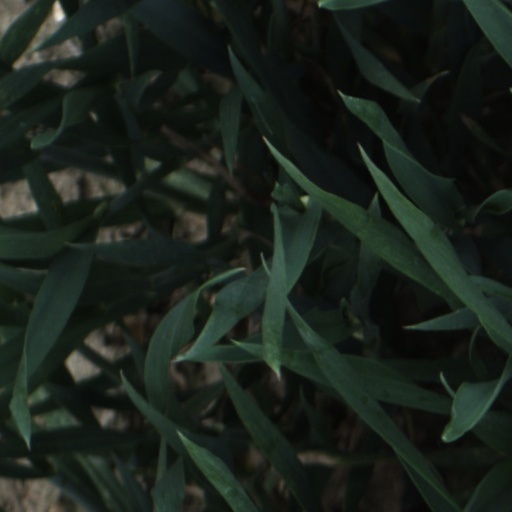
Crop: wheat